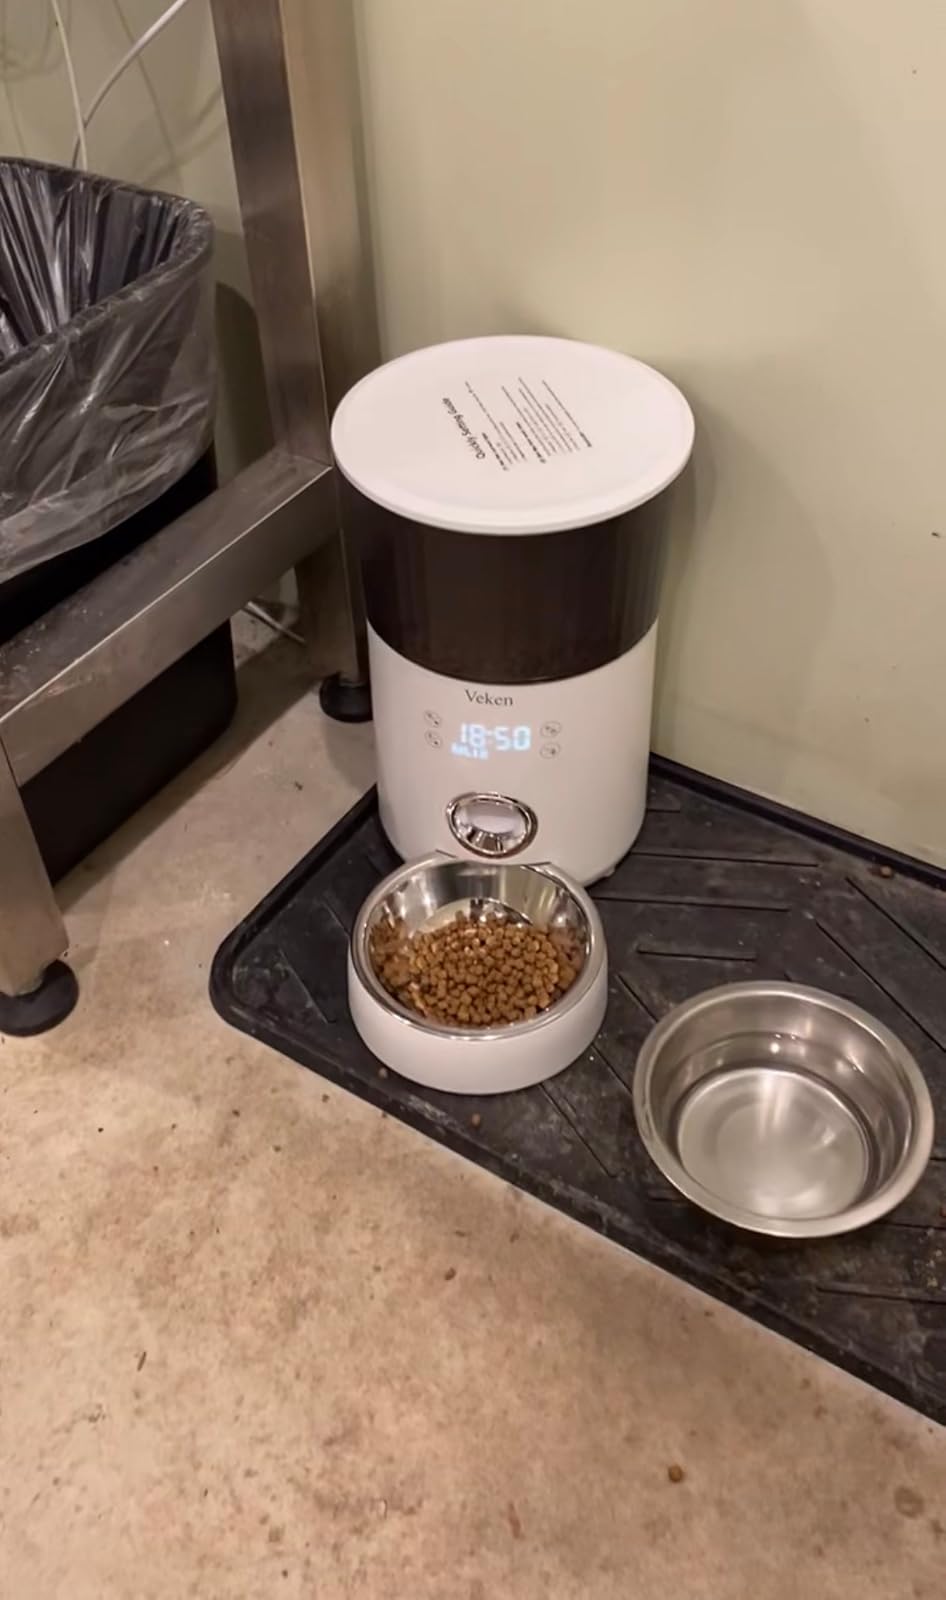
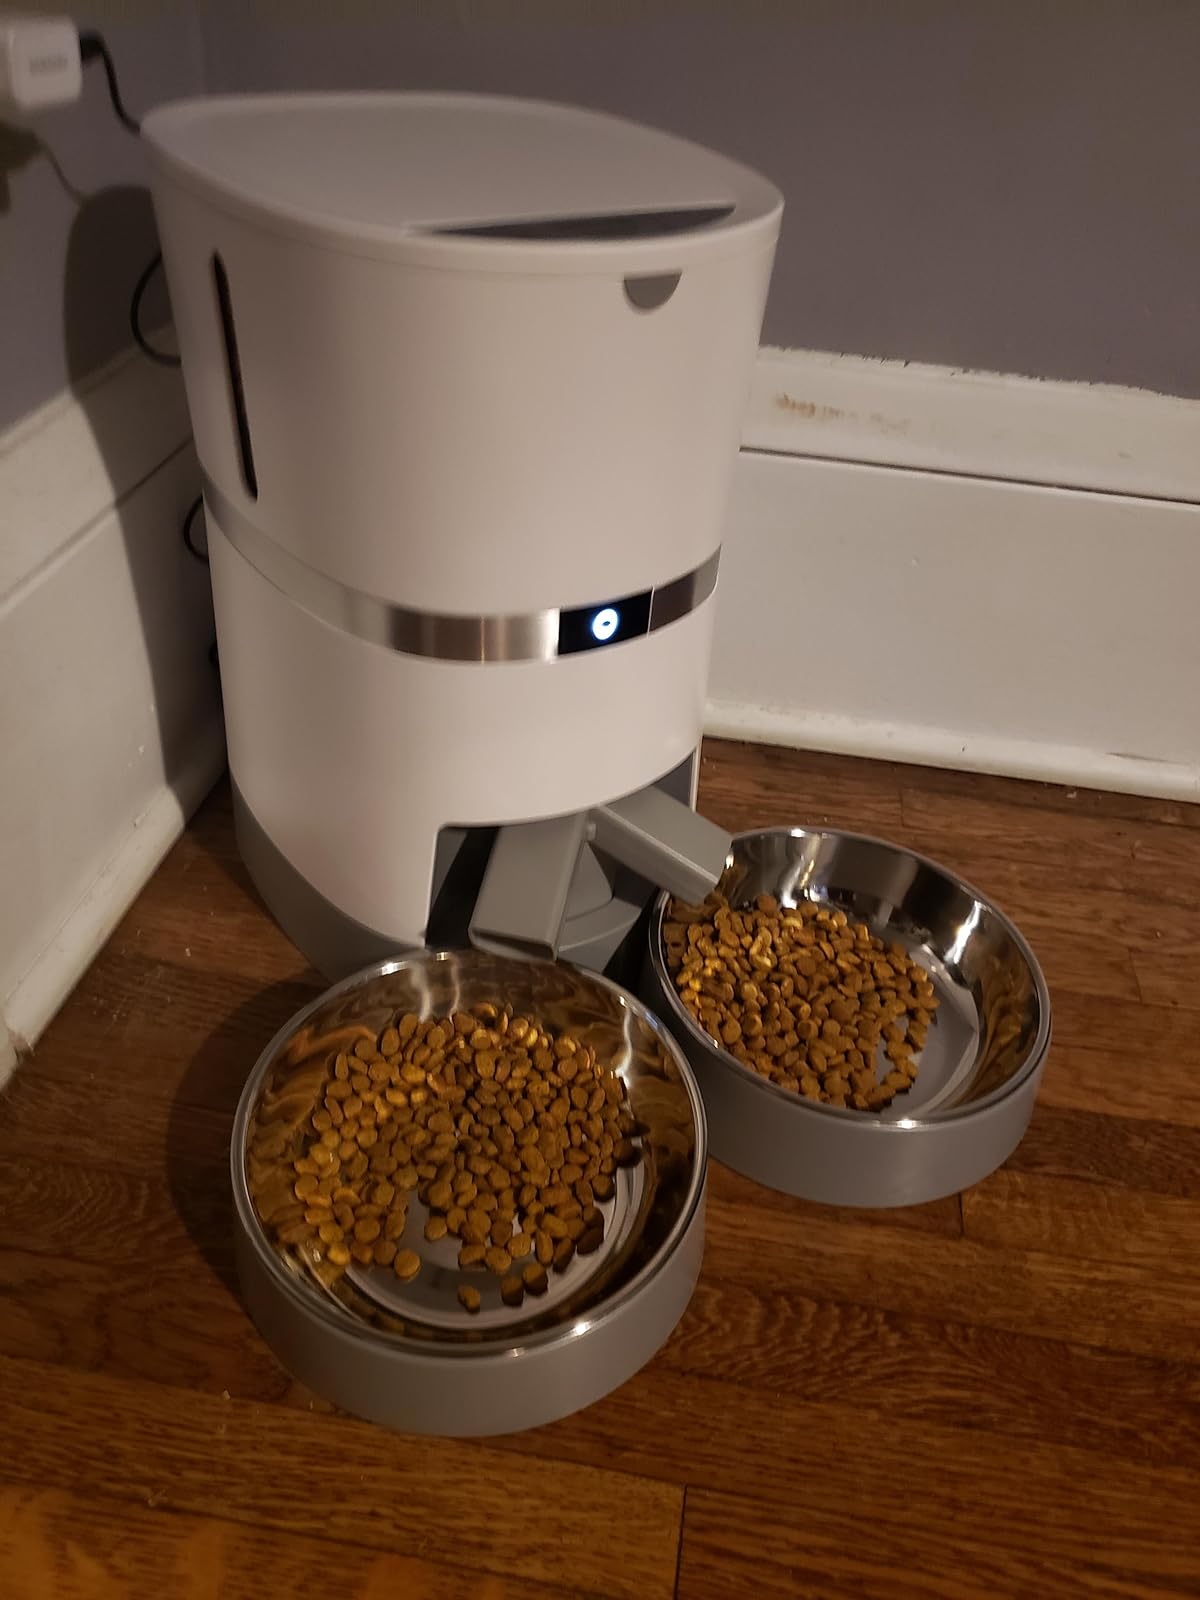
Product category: items_feeder
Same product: no